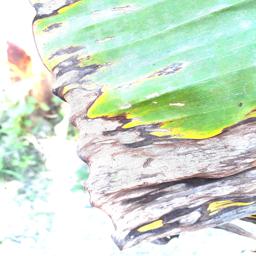
Label: POTASSIUM DEFICIENCY